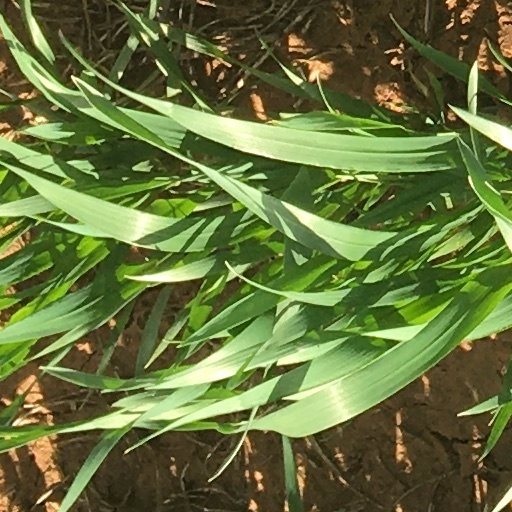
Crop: wheat